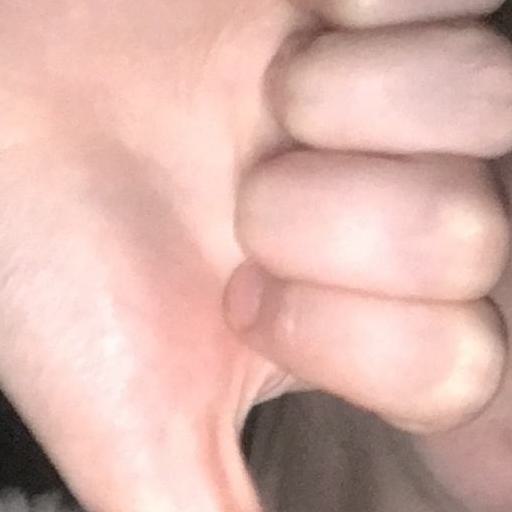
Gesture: dislike